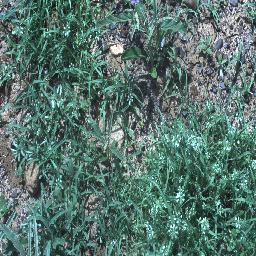
Label: negative